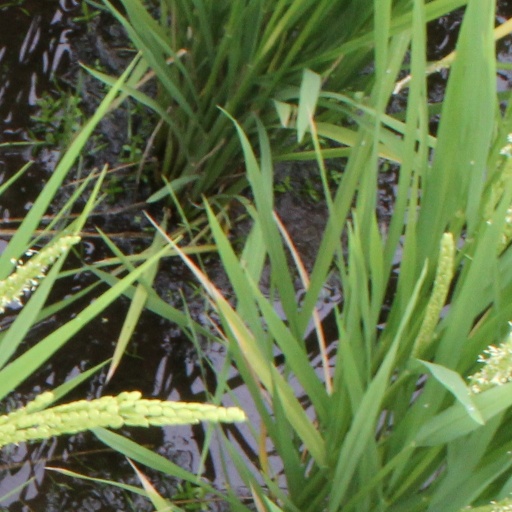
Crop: rice